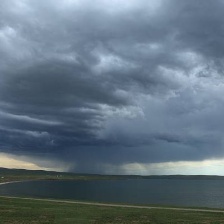
Cloud type: Nimbostratus